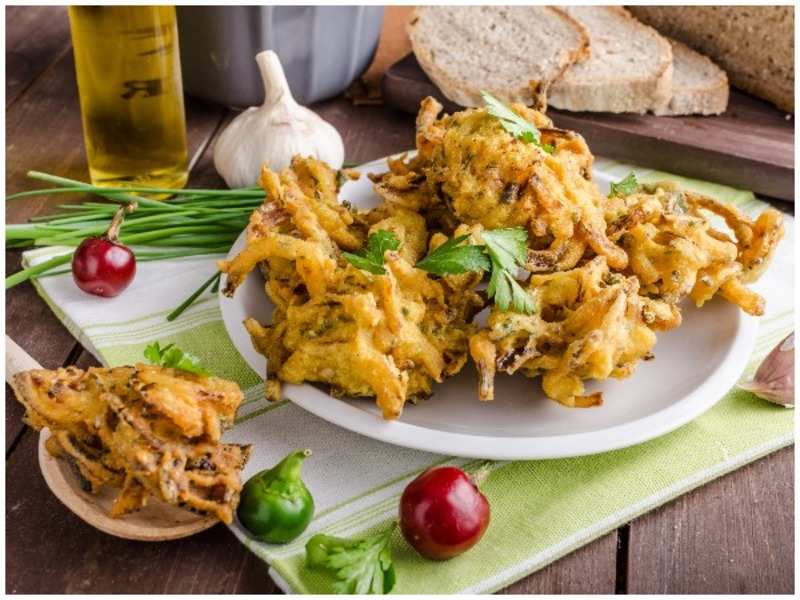
Dish: pakode